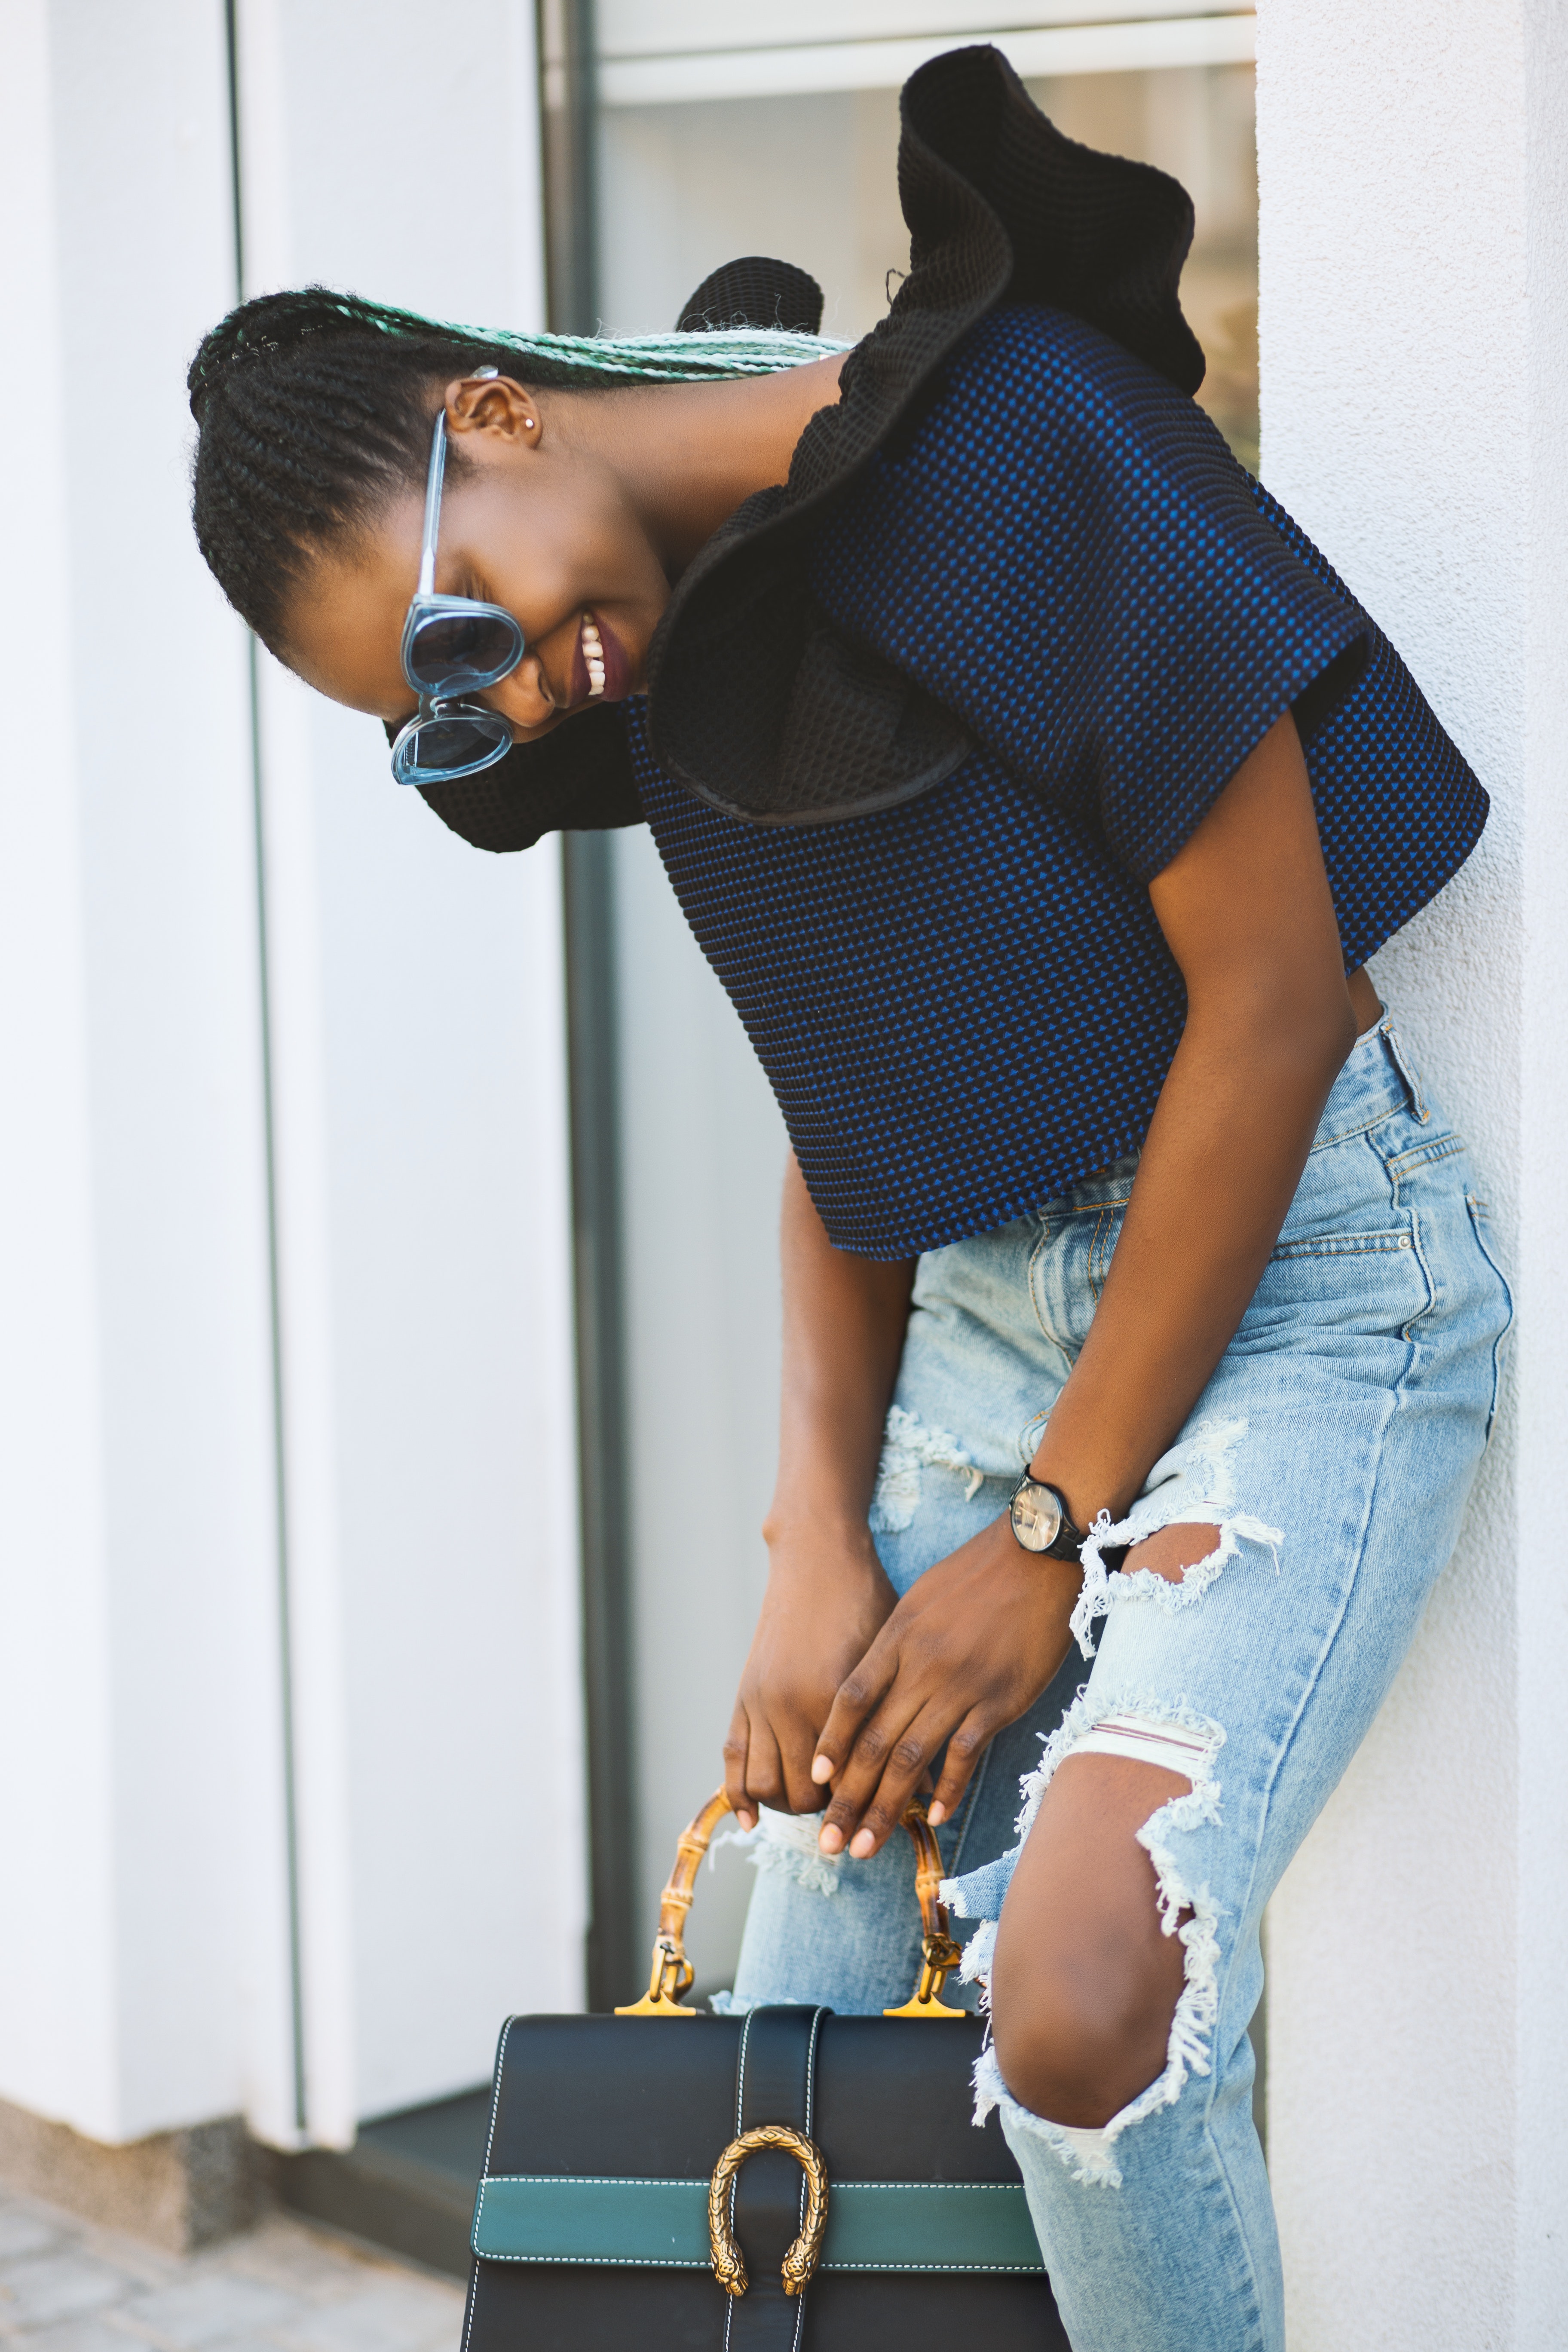
blue, jeans, denim, shoulder, fashion, turquoise, footwear, joint, eyewear, street fashion, textile, shoe, fashion accessory, electric blue, waist, glasses, sunglasses, style, shirt, hip, knee, bag, top, photo shoot, t shirt, sleeve